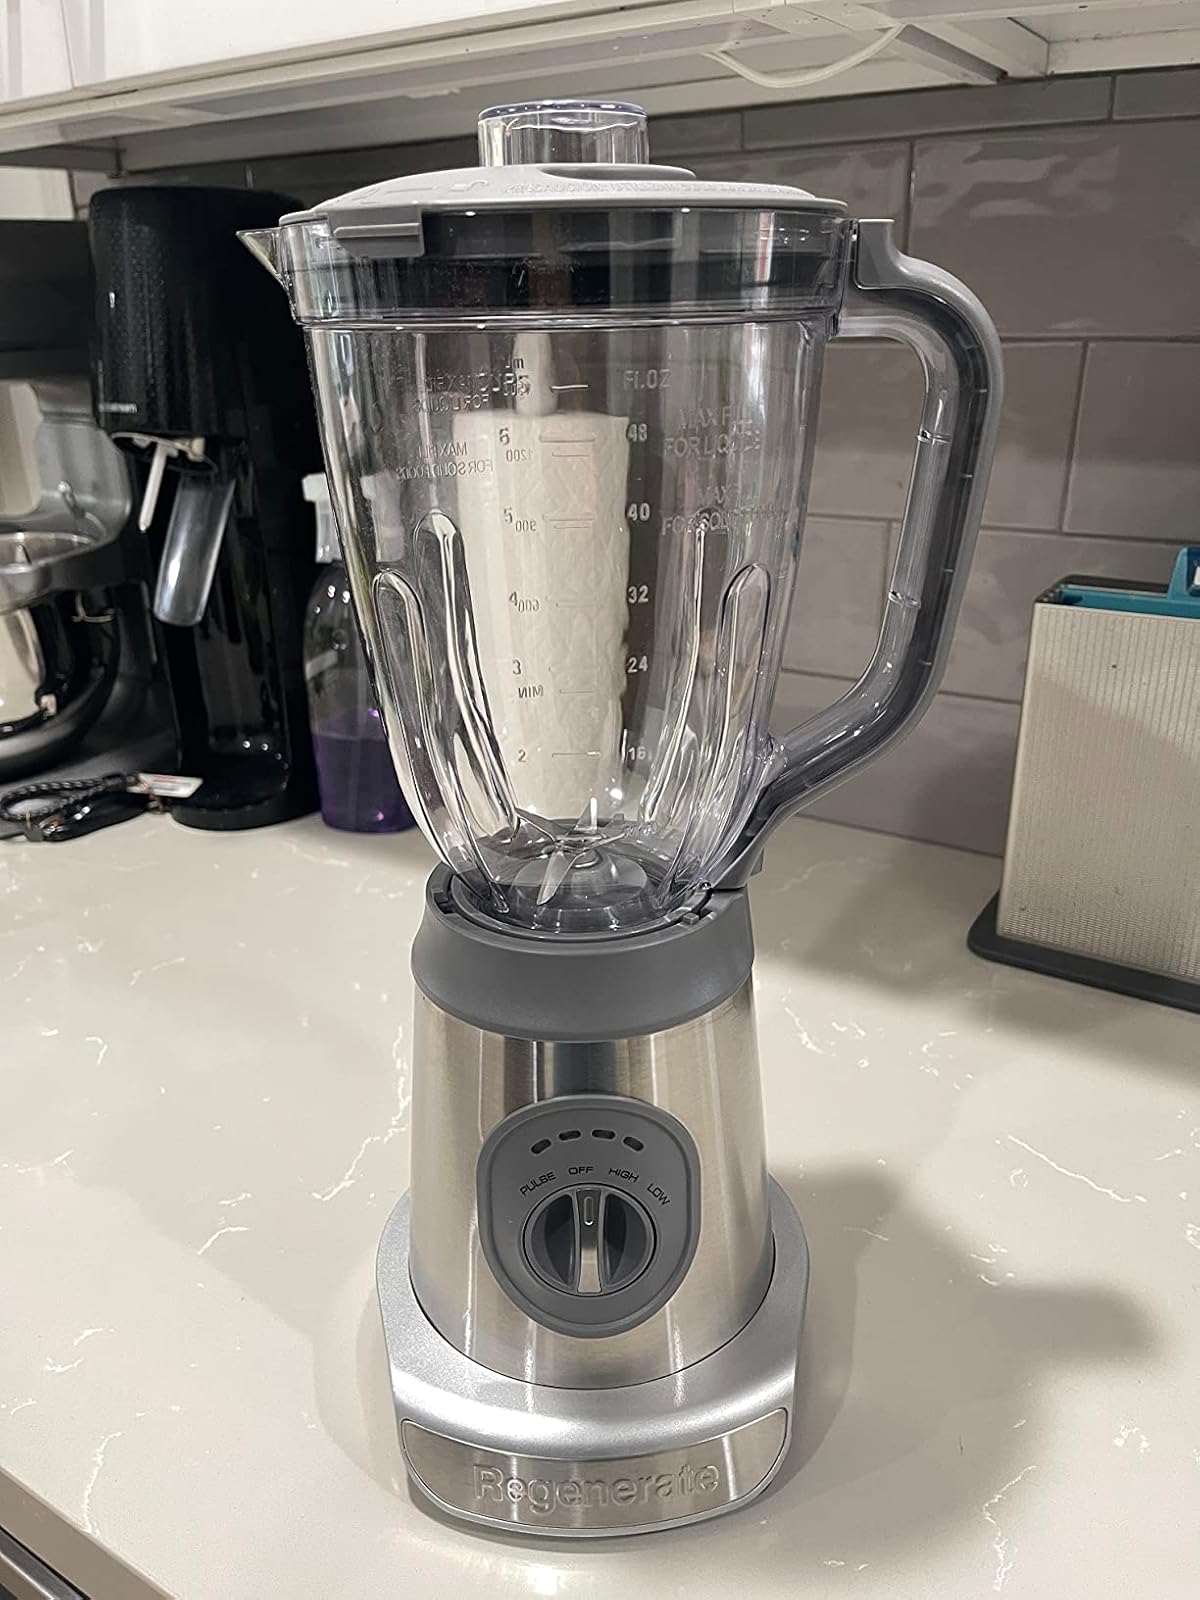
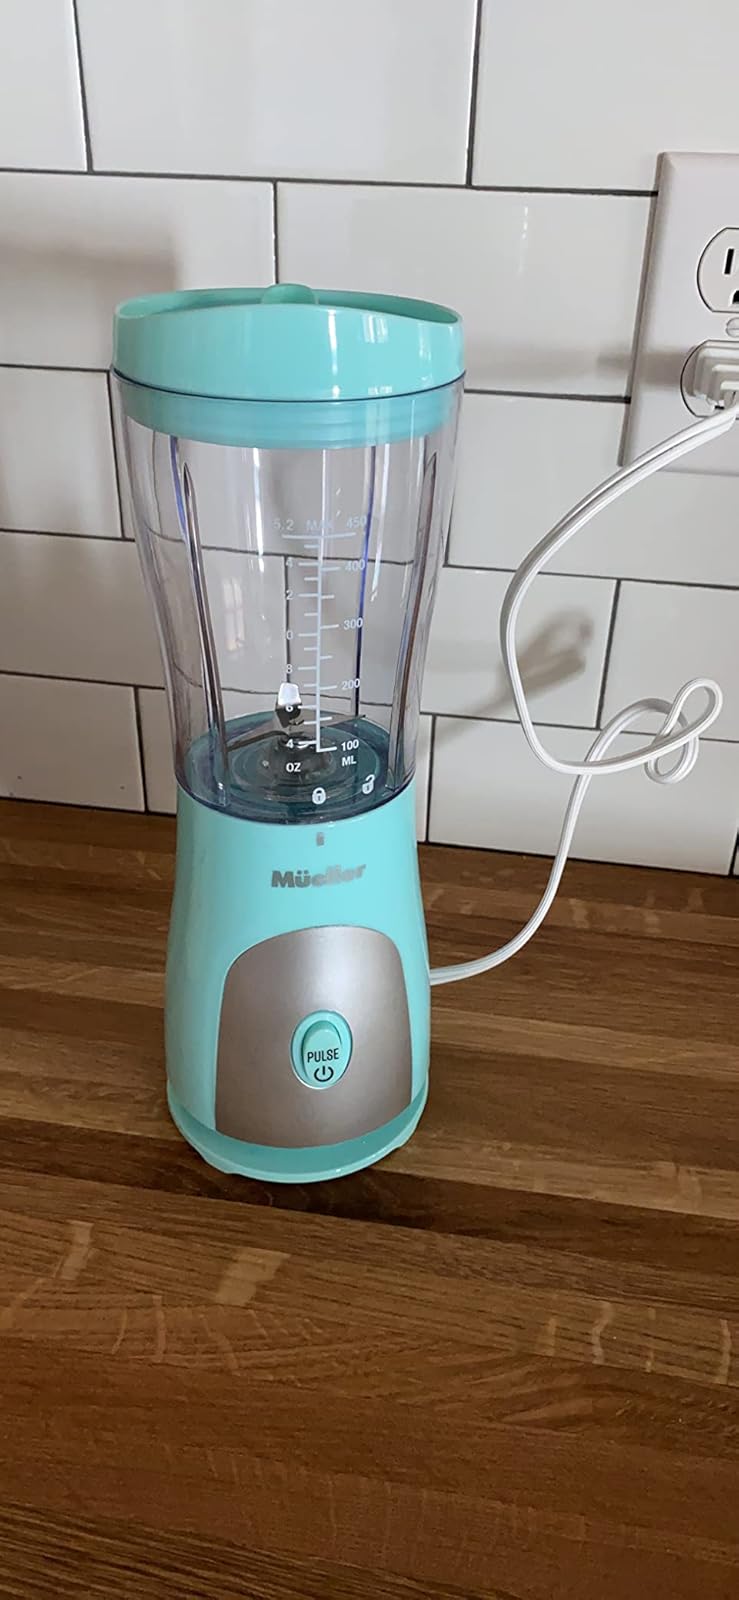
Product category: items_blender
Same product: no